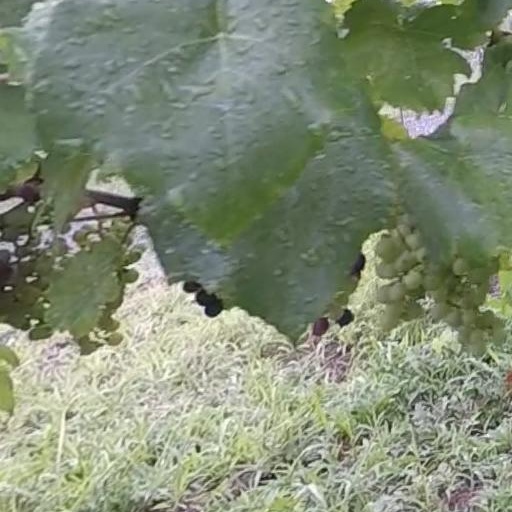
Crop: grape